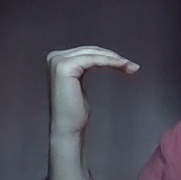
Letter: haa